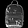
Label: Bag